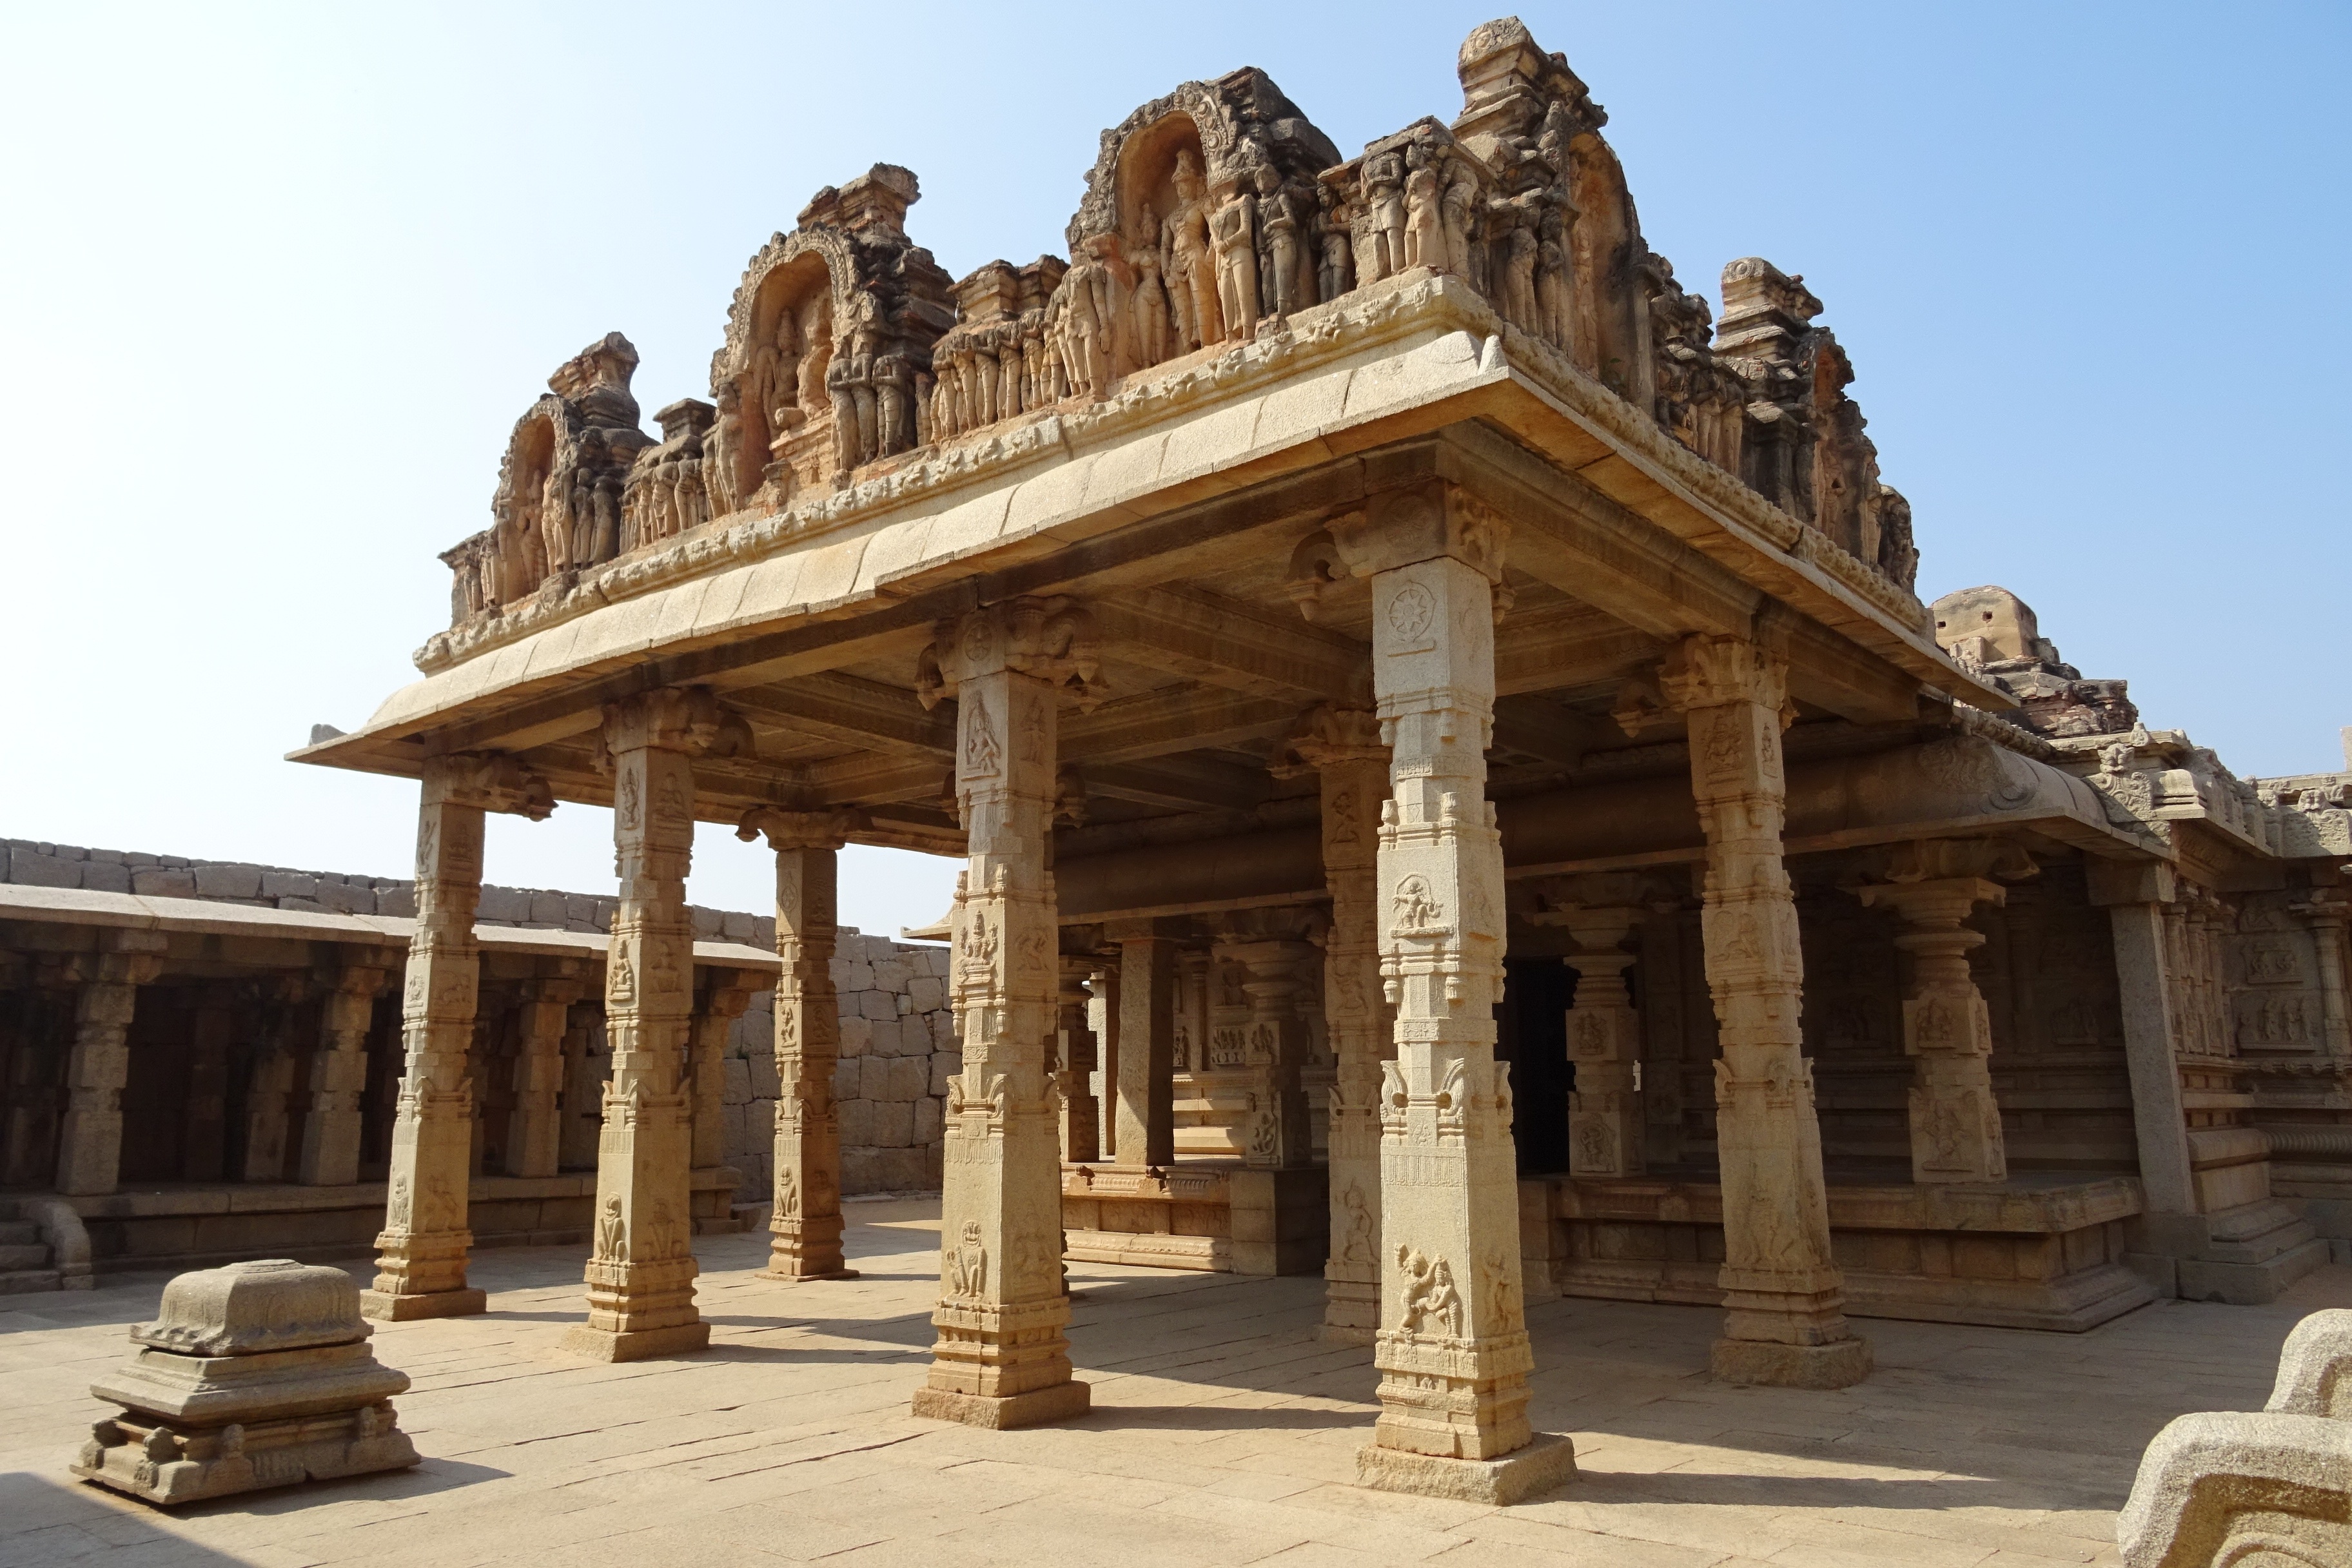
rock, architecture, building, palace, stone, monument, travel, column, ancient, landmark, place of worship, sculpture, archaeology, temple, ruins, shrine, history, heritage, unesco, granite, site, indian, engraving, karnataka, hinduism, archaeological site, unesco world heritage site, roman temple, hindu temple, hampi, historic site, ancient history, ancient roman architecture, ancient greek temple, hazara rama temple